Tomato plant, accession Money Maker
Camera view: vertical (180 deg); turntable rotation: 120 degrees
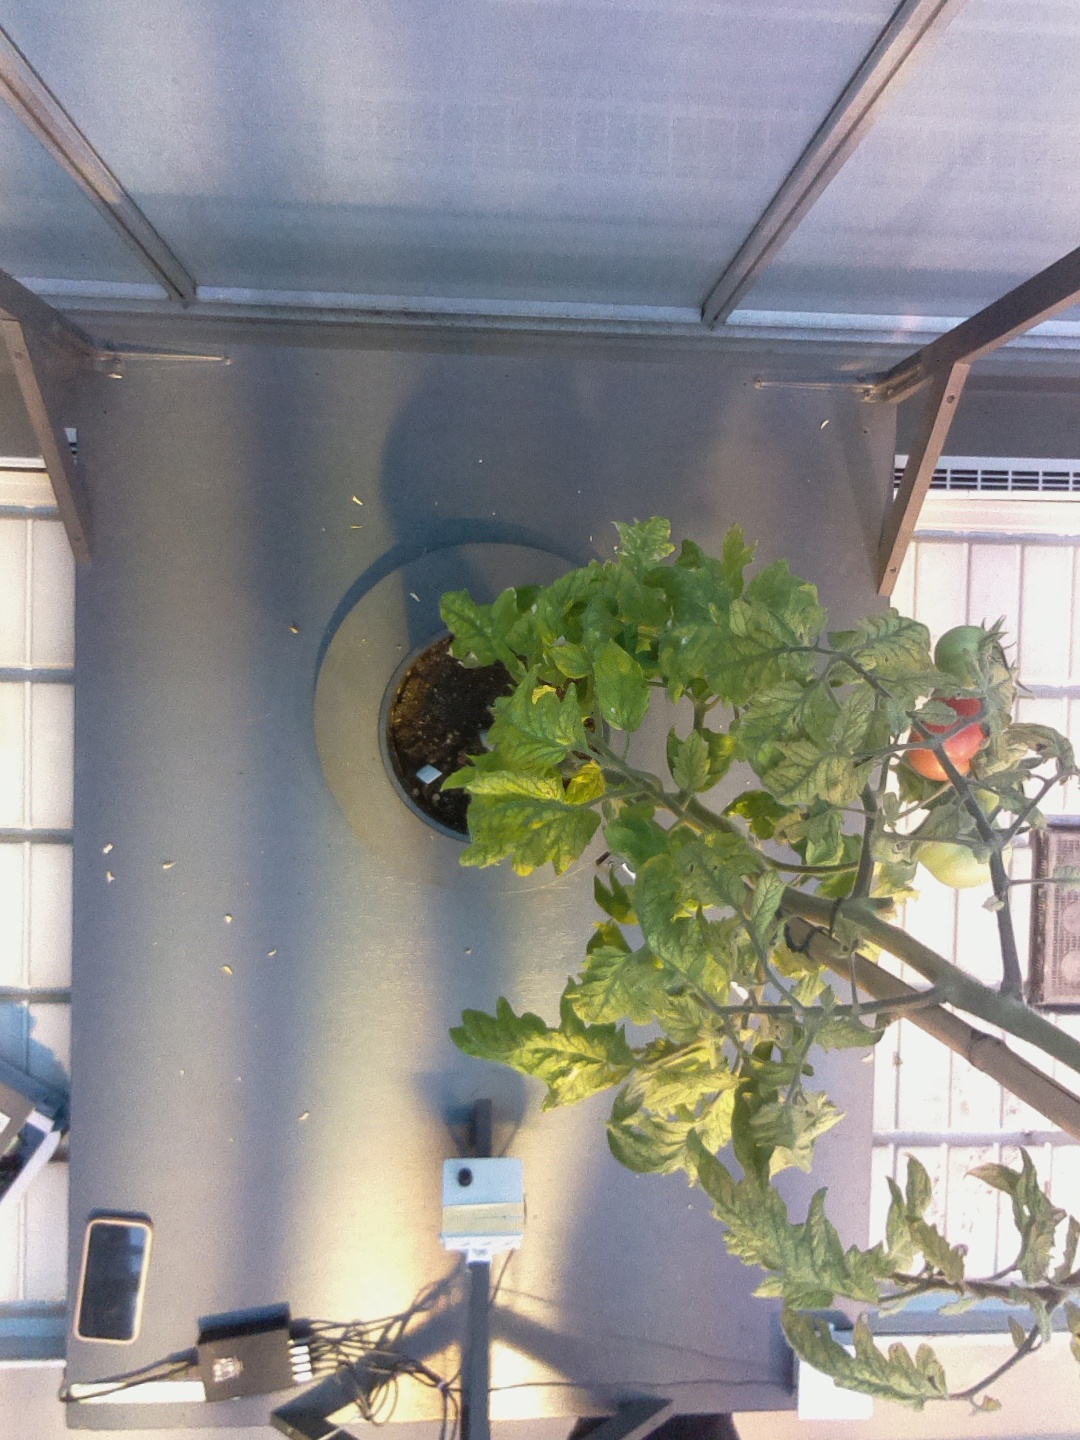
BBCH growth stage 81: 10%-20% of fruits show typical fully ripe color